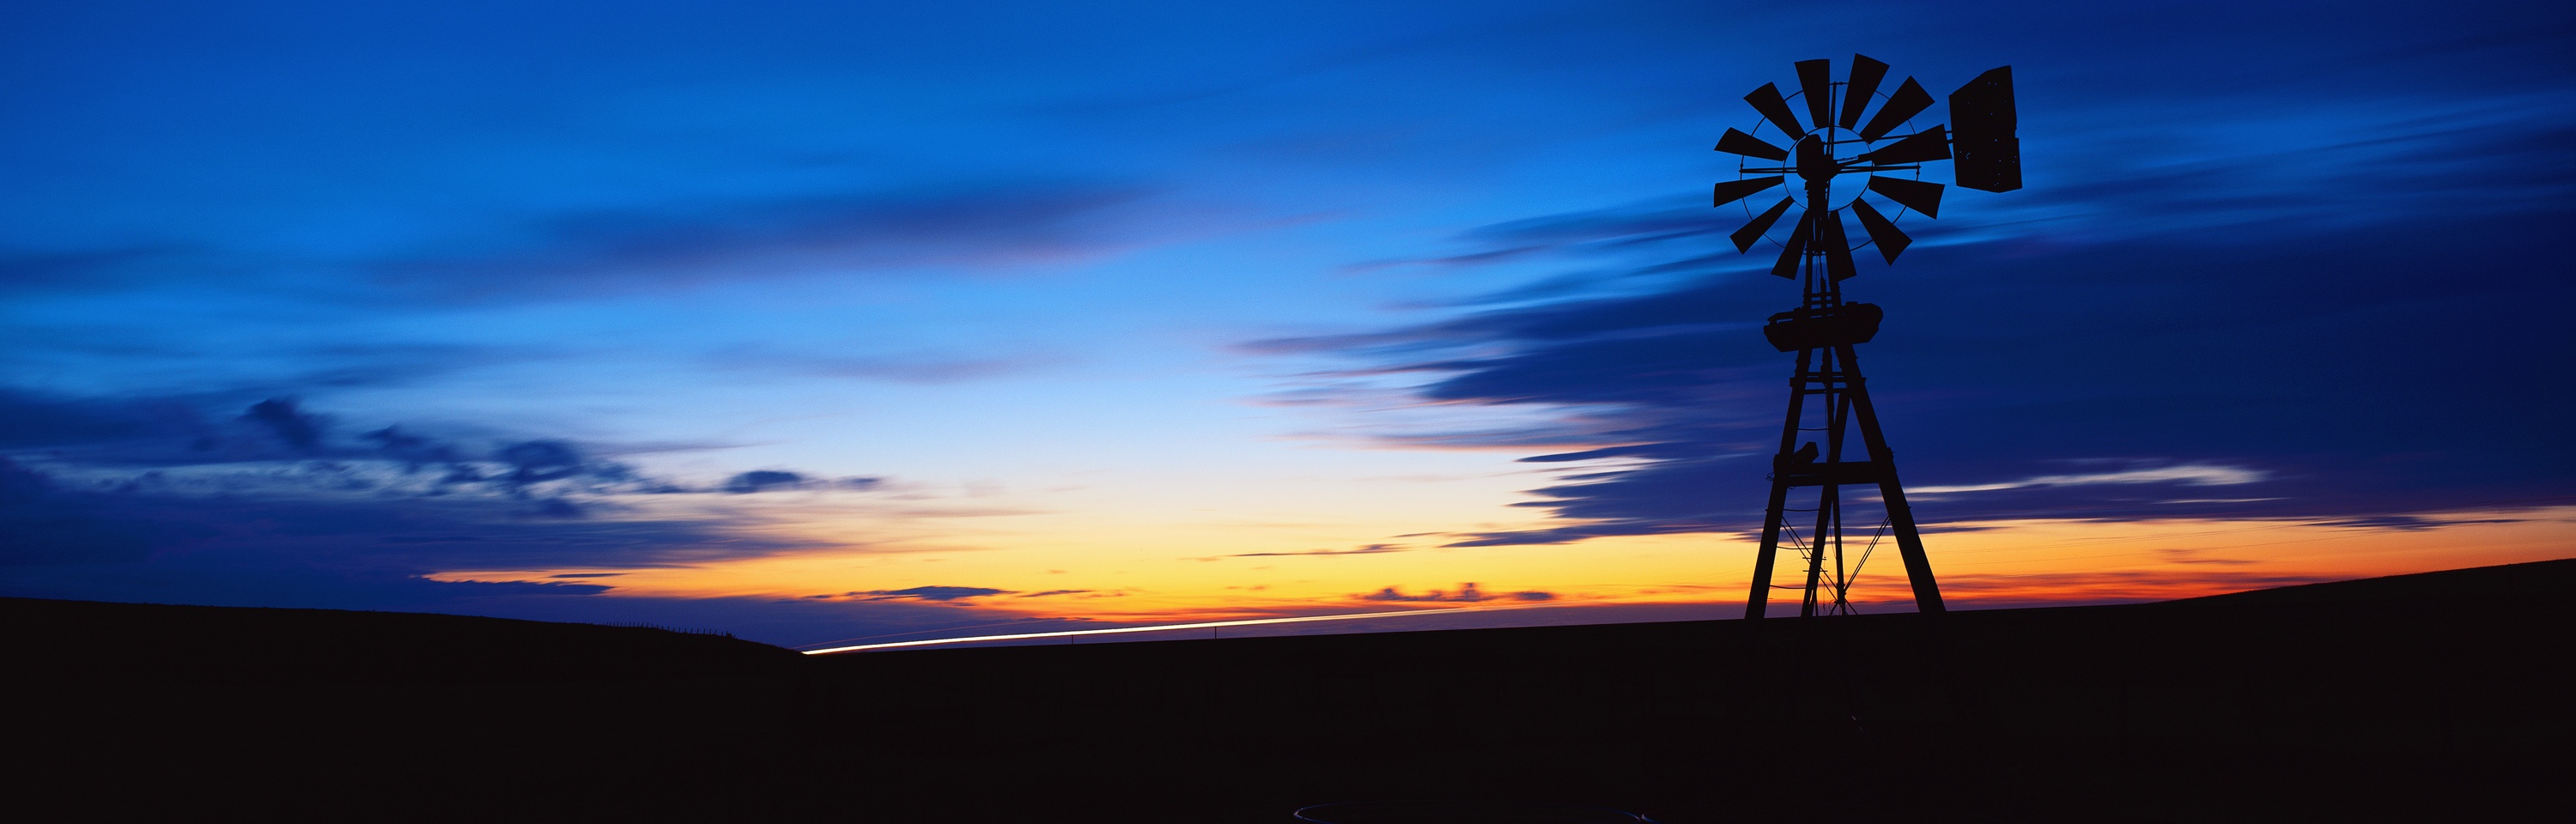
sea, horizon, silhouette, cloud, sky, sun, sunrise, sunset, sunlight, morning, windmill, wind, dawn, atmosphere, dusk, evening, glow, in the evening, colors, afterglow, rural glow, to light